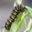
Label: caterpillar